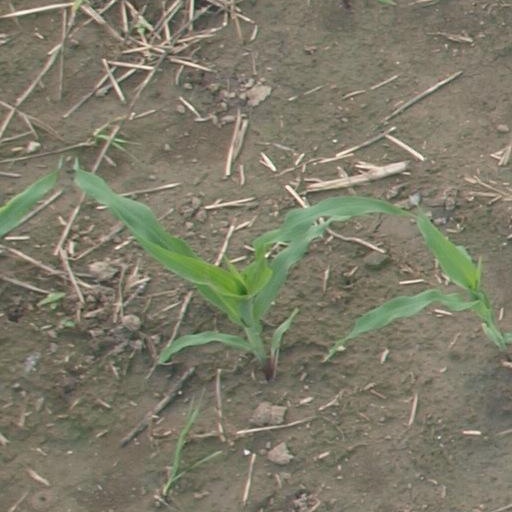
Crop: maize; corn